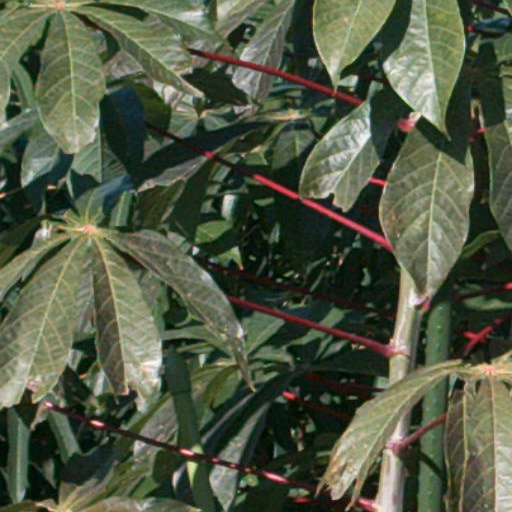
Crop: cassava